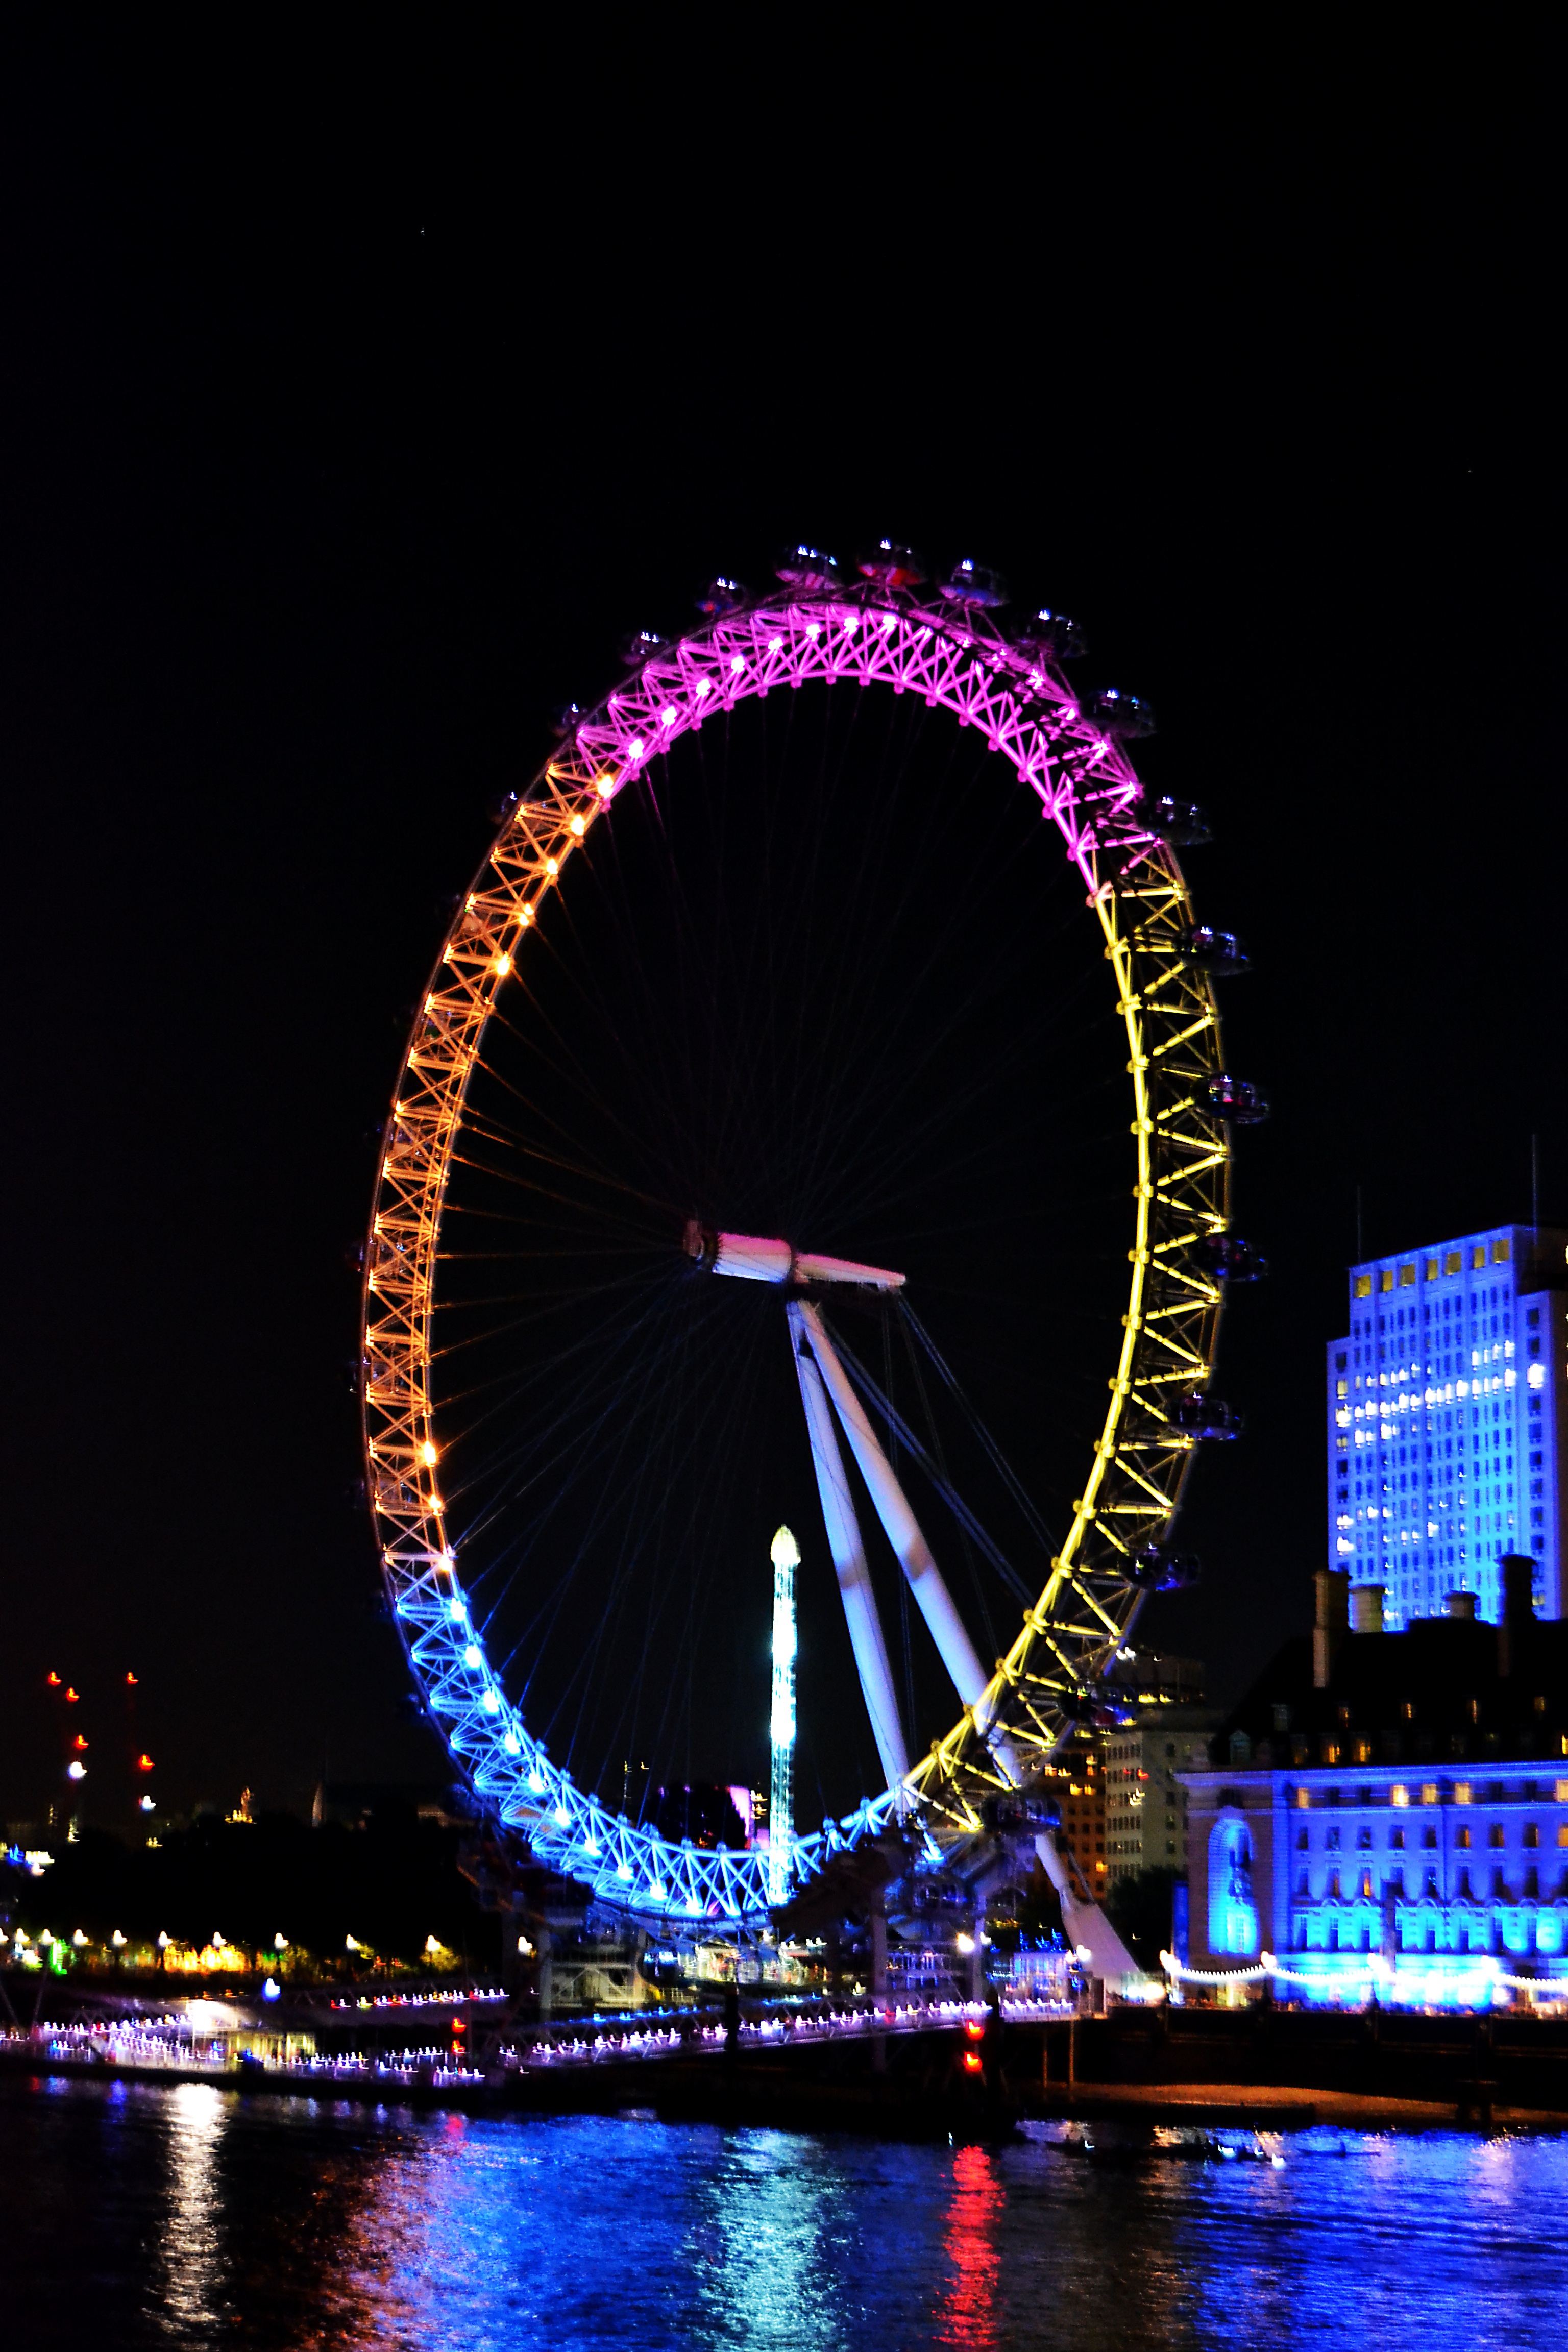
water, night, recreation, ferris wheel, amusement park, england, london, lights, tourist attraction, londoneye, outdoor recreation, geographical feature